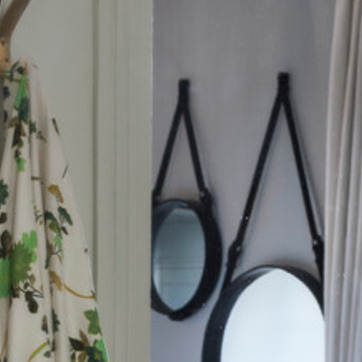
Material: mirror